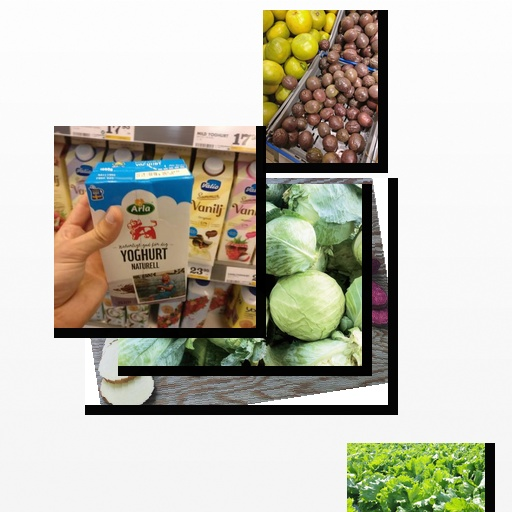
Food items: cabbage, passion_fruit, sweet_potato, lettuce, yoghurt